Hungarian cuisine

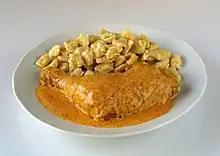
Csirke Paprikás Tejfölösen with nokedli.

Other traditional foods such as Pozsonyi kifli, a type of Bejgli is also commonly eaten in Christmas dinners (Pozsony being the original name of Bratislava), next to regular Bejglies and Strudels(rétes).